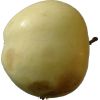
Label: Apple hit 1